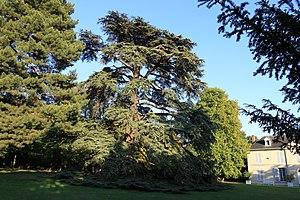
Pin Vilmorin
L'arboretum Vilmorin et ses bâtiments, situé à Verrières-le-Buisson, ancien relais de chasse de Louis XIV, ont été acquis par Philippe André de Vilmorin en 1815. Le choix de ce lieu a été réalisé tout spécialement pour la qualité de ses sols et sa proximité de Paris.